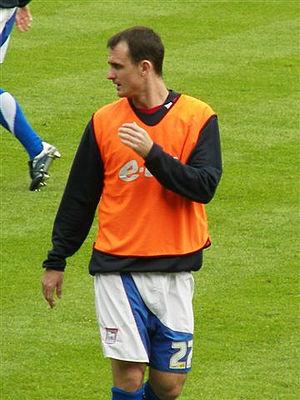
Frank Lampard, né le 20 juin 1978 à Romford, Londres, est un footballeur international anglais devenu entraîneur ayant évolué au poste de milieu de terrain du milieu des années 1990 à la fin des années 2010.
Francis Jeffers, né le 25 janvier 1981 à Liverpool, est un footballeur international anglais qui évolue au poste d'attaquant.